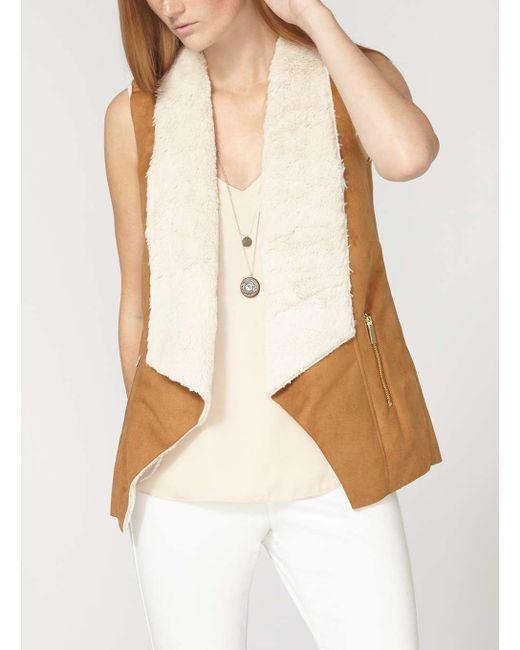
Beige Fleece-Halbmantel für Damen